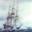
Label: ship